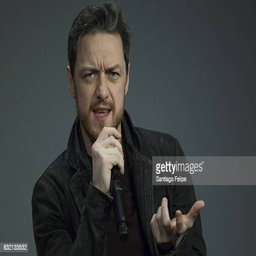
actor attends meet the actor